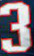
Number: 3